Adrienne Bailon-Houghton

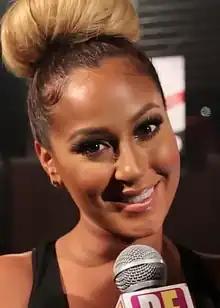
Bailon during an interview in July 2013

Adrienne Eliza Bailon-Houghton (née Bailon; born October 24, 1983) is an American television personality, singer, and actress. She is a former member of the girl groups 3LW and the Cheetah Girls. From 2013 to 2022, Bailon was a co-host of the daytime talk show "The Real"; for which she won a Daytime Emmy Award. From 2022 to 2023, Bailon-Houghton was a co-anchor of the entertainment news show, "E! News".